Scutching

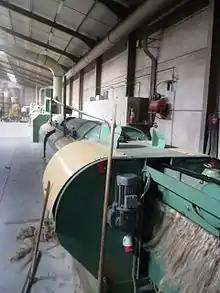
Flax scutching machine

Scutching is done several ways by machine. Scutching mills started in Ireland, and were commonly used there by 1850, at a time when hand scutching was still common in Continental Europe. Machine scutching, while faster and cheaper, causes more waste than scutching by hand. One method of machine scutching is to crush the stalks between two metal rollers so that parts of the stalk can be separated.